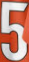
Number: 5